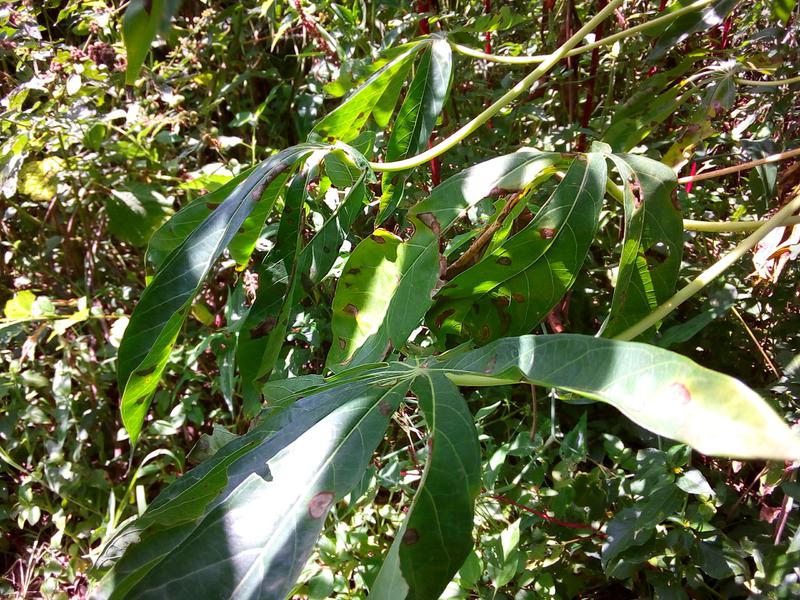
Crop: cassava
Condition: bacterial_blight